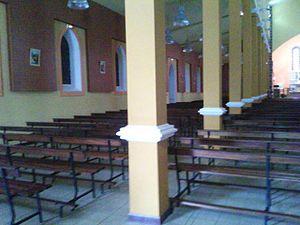
Des piliers et des bancs
L'église Saint-François de Sales du Tampon est la plus grande église à avoir été bâtie dans cette ville française de l'île de La Réunion. Jusqu'à sa conception une chapelle située à Terrain Fleury sur un domaine appartenant au comte Robert Le Coat de Kerveguen, servait de lieu de culte. Sous l'impulsion du Père Eugène Rognard, la décision fut prise d'édifier une église au Tampon, afin d'instaurer une indépendance matérielle vis-à-vis du comte. L'église est consacrée à saint François de Sales.